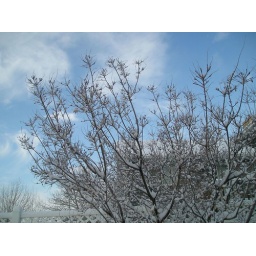
Snow covered tree against the blue sky